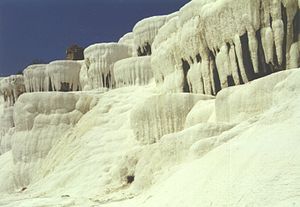
Pamukkale / Galleri
Pamukkale er et område i Tyrkiets Denizli-provins. Det består af hvide kalkstensterrasser, der er formet af naturen igennem en flere tusinde år lang periode, hvor vand fra varme kilder er løbet ned ad bjergsiden.